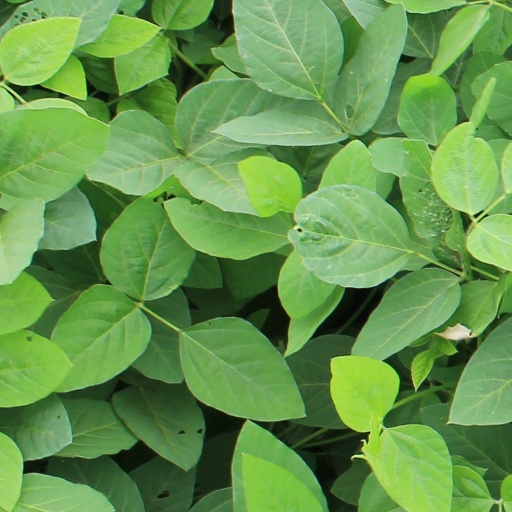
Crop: soybean